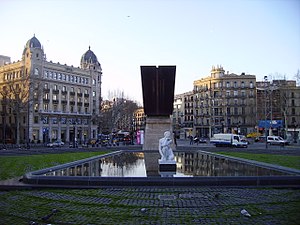
Plaça de Catalunya
Plaça de Catalunya.
Plaça de Catalunya er en stor plads i det centrale Barcelona. Nogle af Barcelonas vigtigste gader mødes i Plaça Catalunya: Passeig de Gràcia, La Rambla, Ronda de Sant Pere og Carrer de Pelai. Pladsens areal er 50.000 m². Pladsen er kendt for dens springvand og statuer, dens nærhed til nogle af Barcelonas mest populære seværdigheder, og for dueflokkene, der samles i centrum af byen.